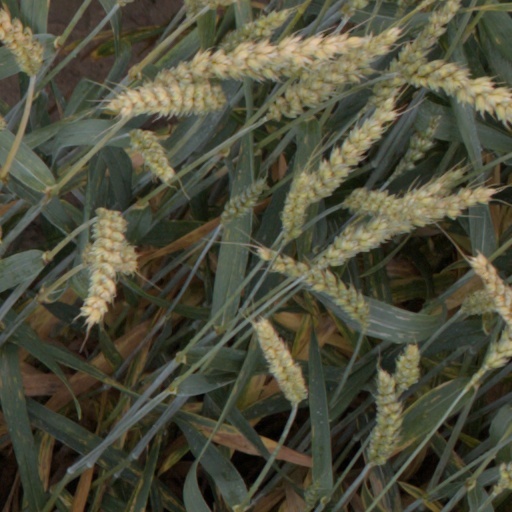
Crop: wheat